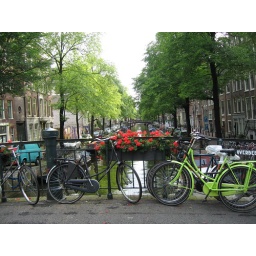
Bikes everywhere in Amsterdam; I like the colors - green next to the red geraniums.